Ratha Yatra

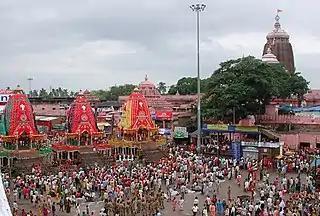
Three chariots of the deities with the Temple in the background, Puri

Rath Yatra,, is any public procession in a chariot. They are held annually during festivals in India, Bangladesh, Nepal, and Sri Lanka. The term also refers to the popular annual Ratha Yatra of Puri that involves a public procession with a chariot with deities Jagannath (Vishnu avatar), Balabhadra (his brother), Subhadra (his sister), and Sudarshana Chakra (his weapon) on a ratha, which is a wooden deula-shaped chariot.